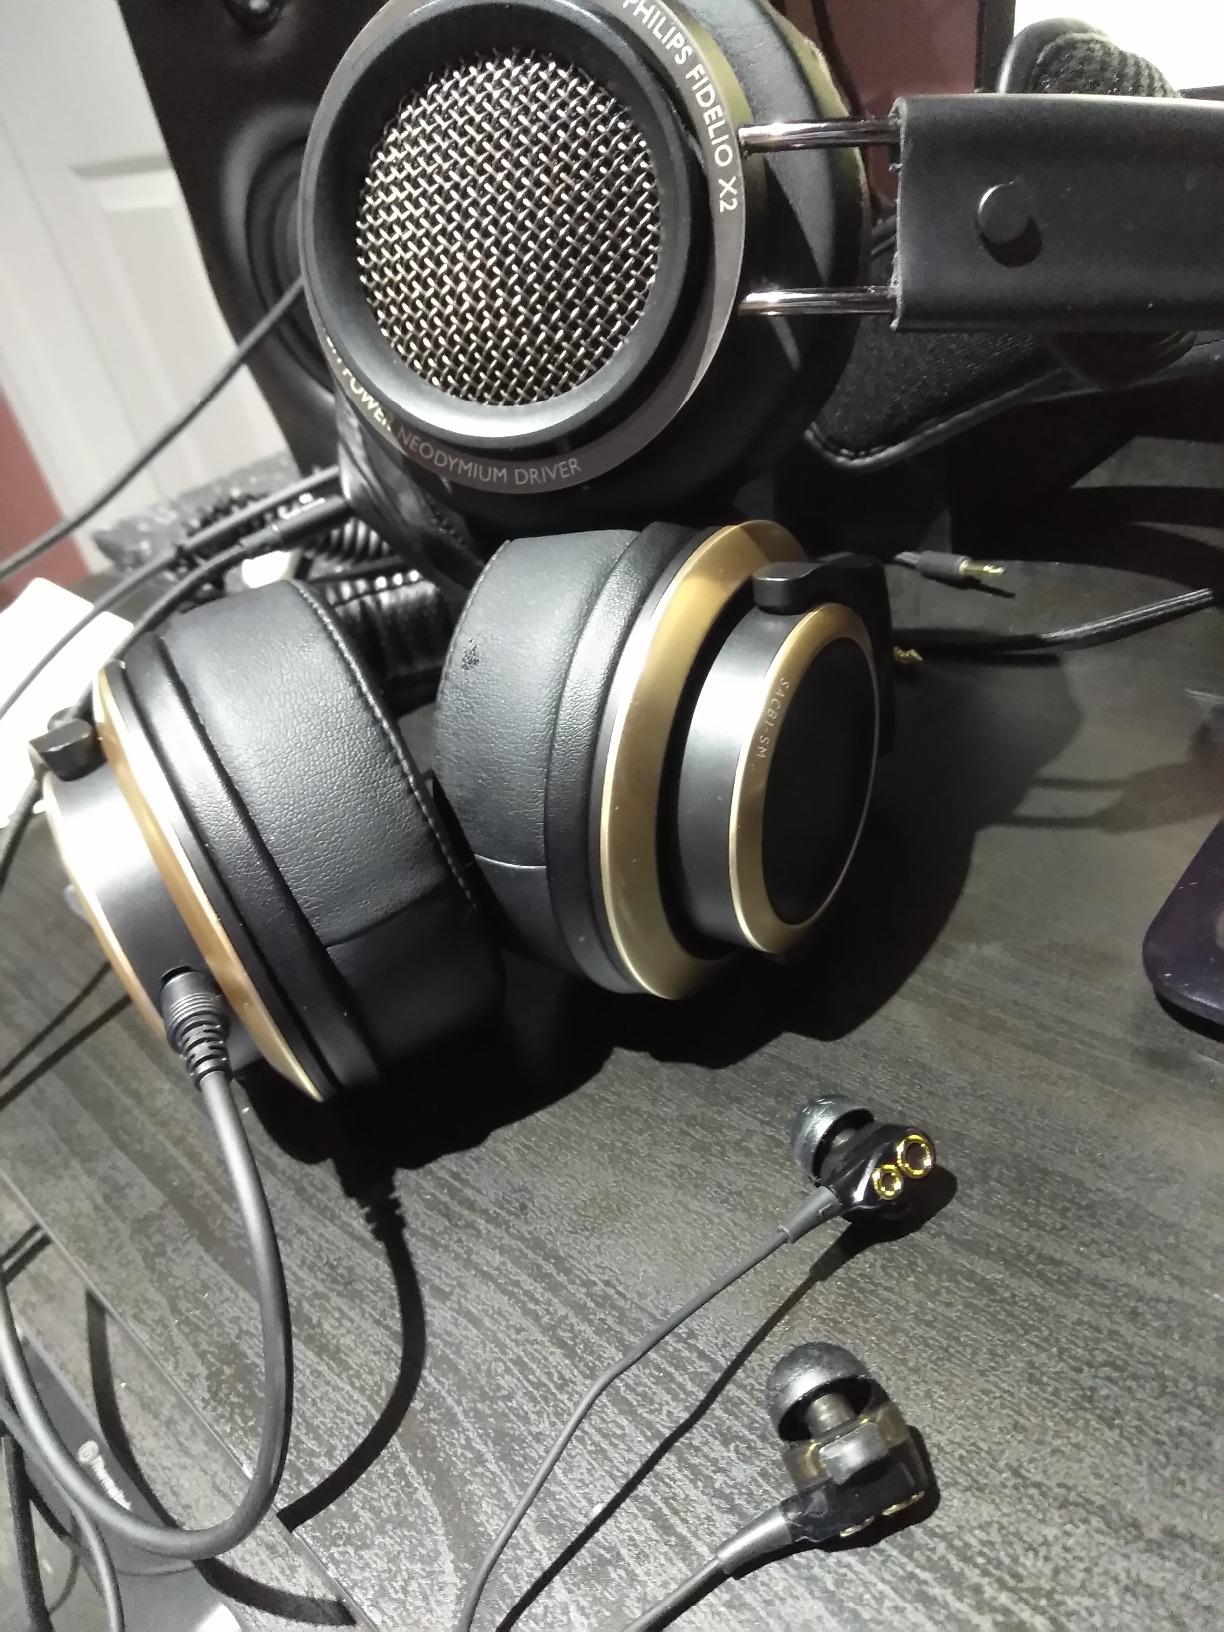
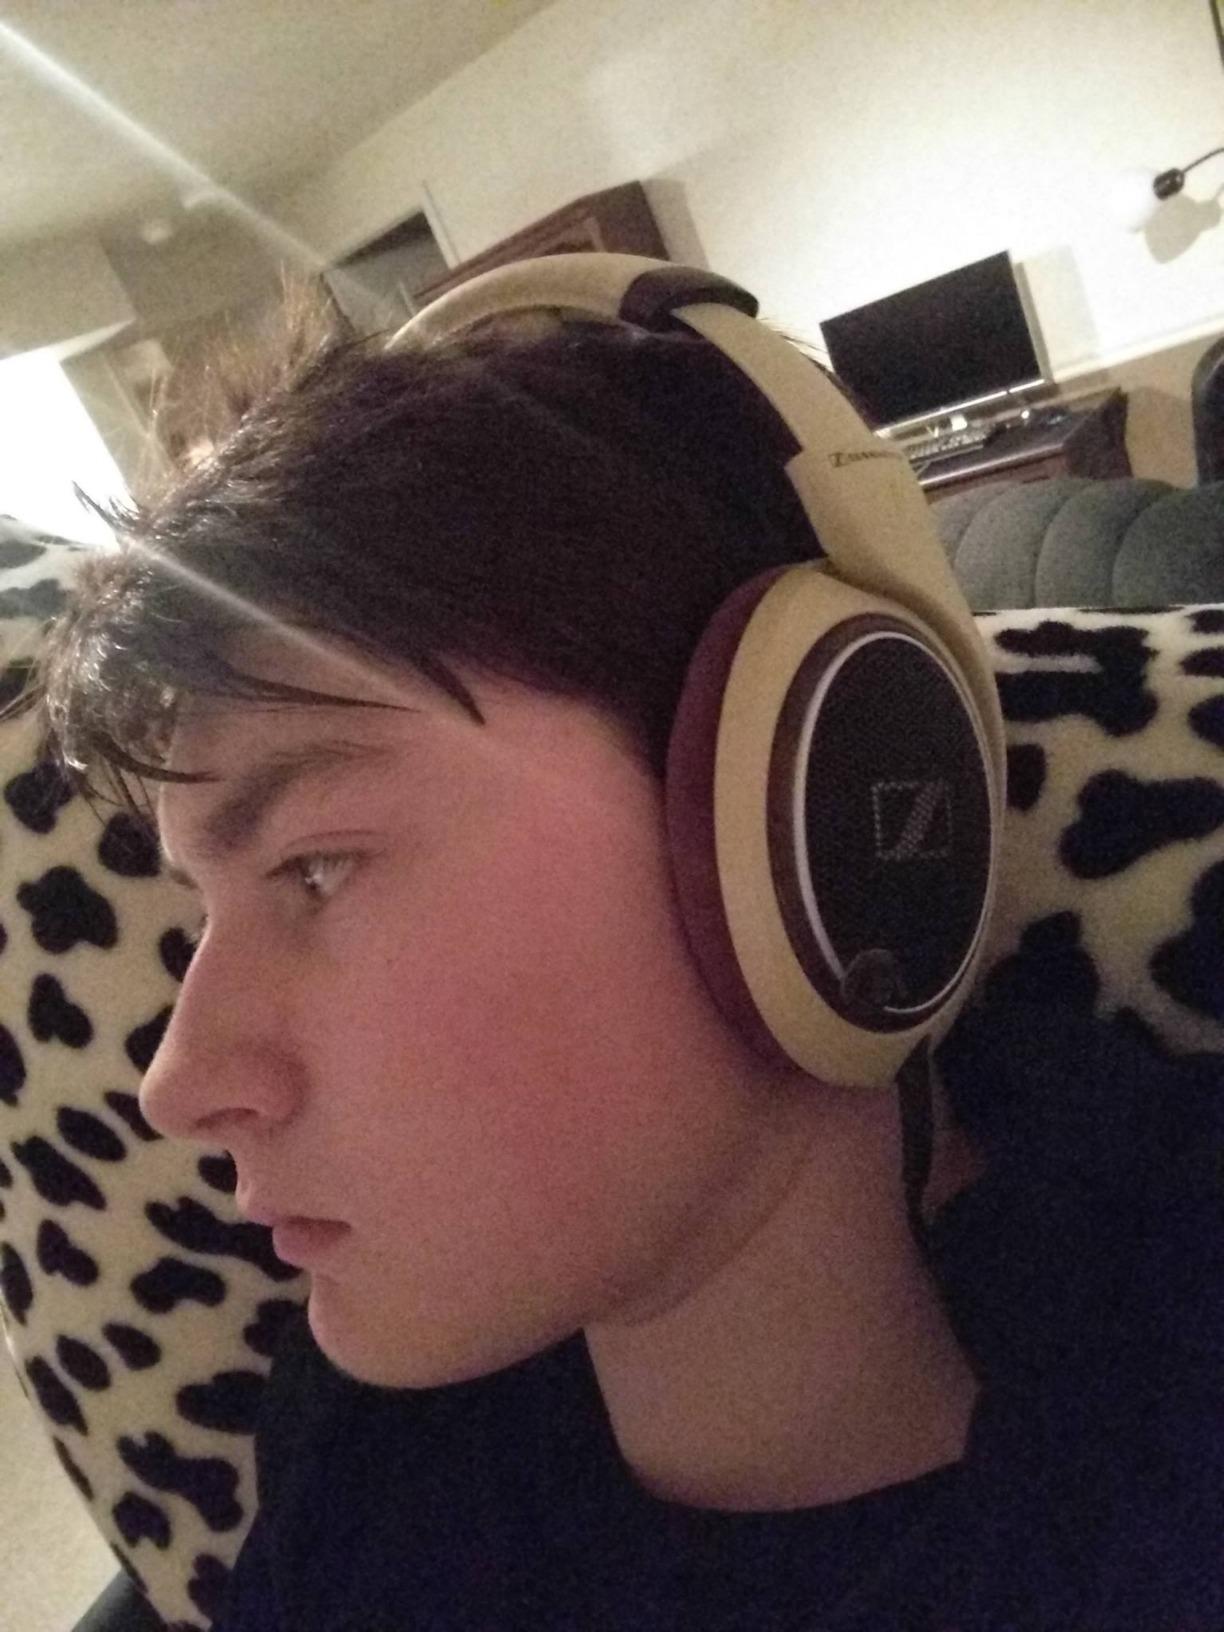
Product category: headphones
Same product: no